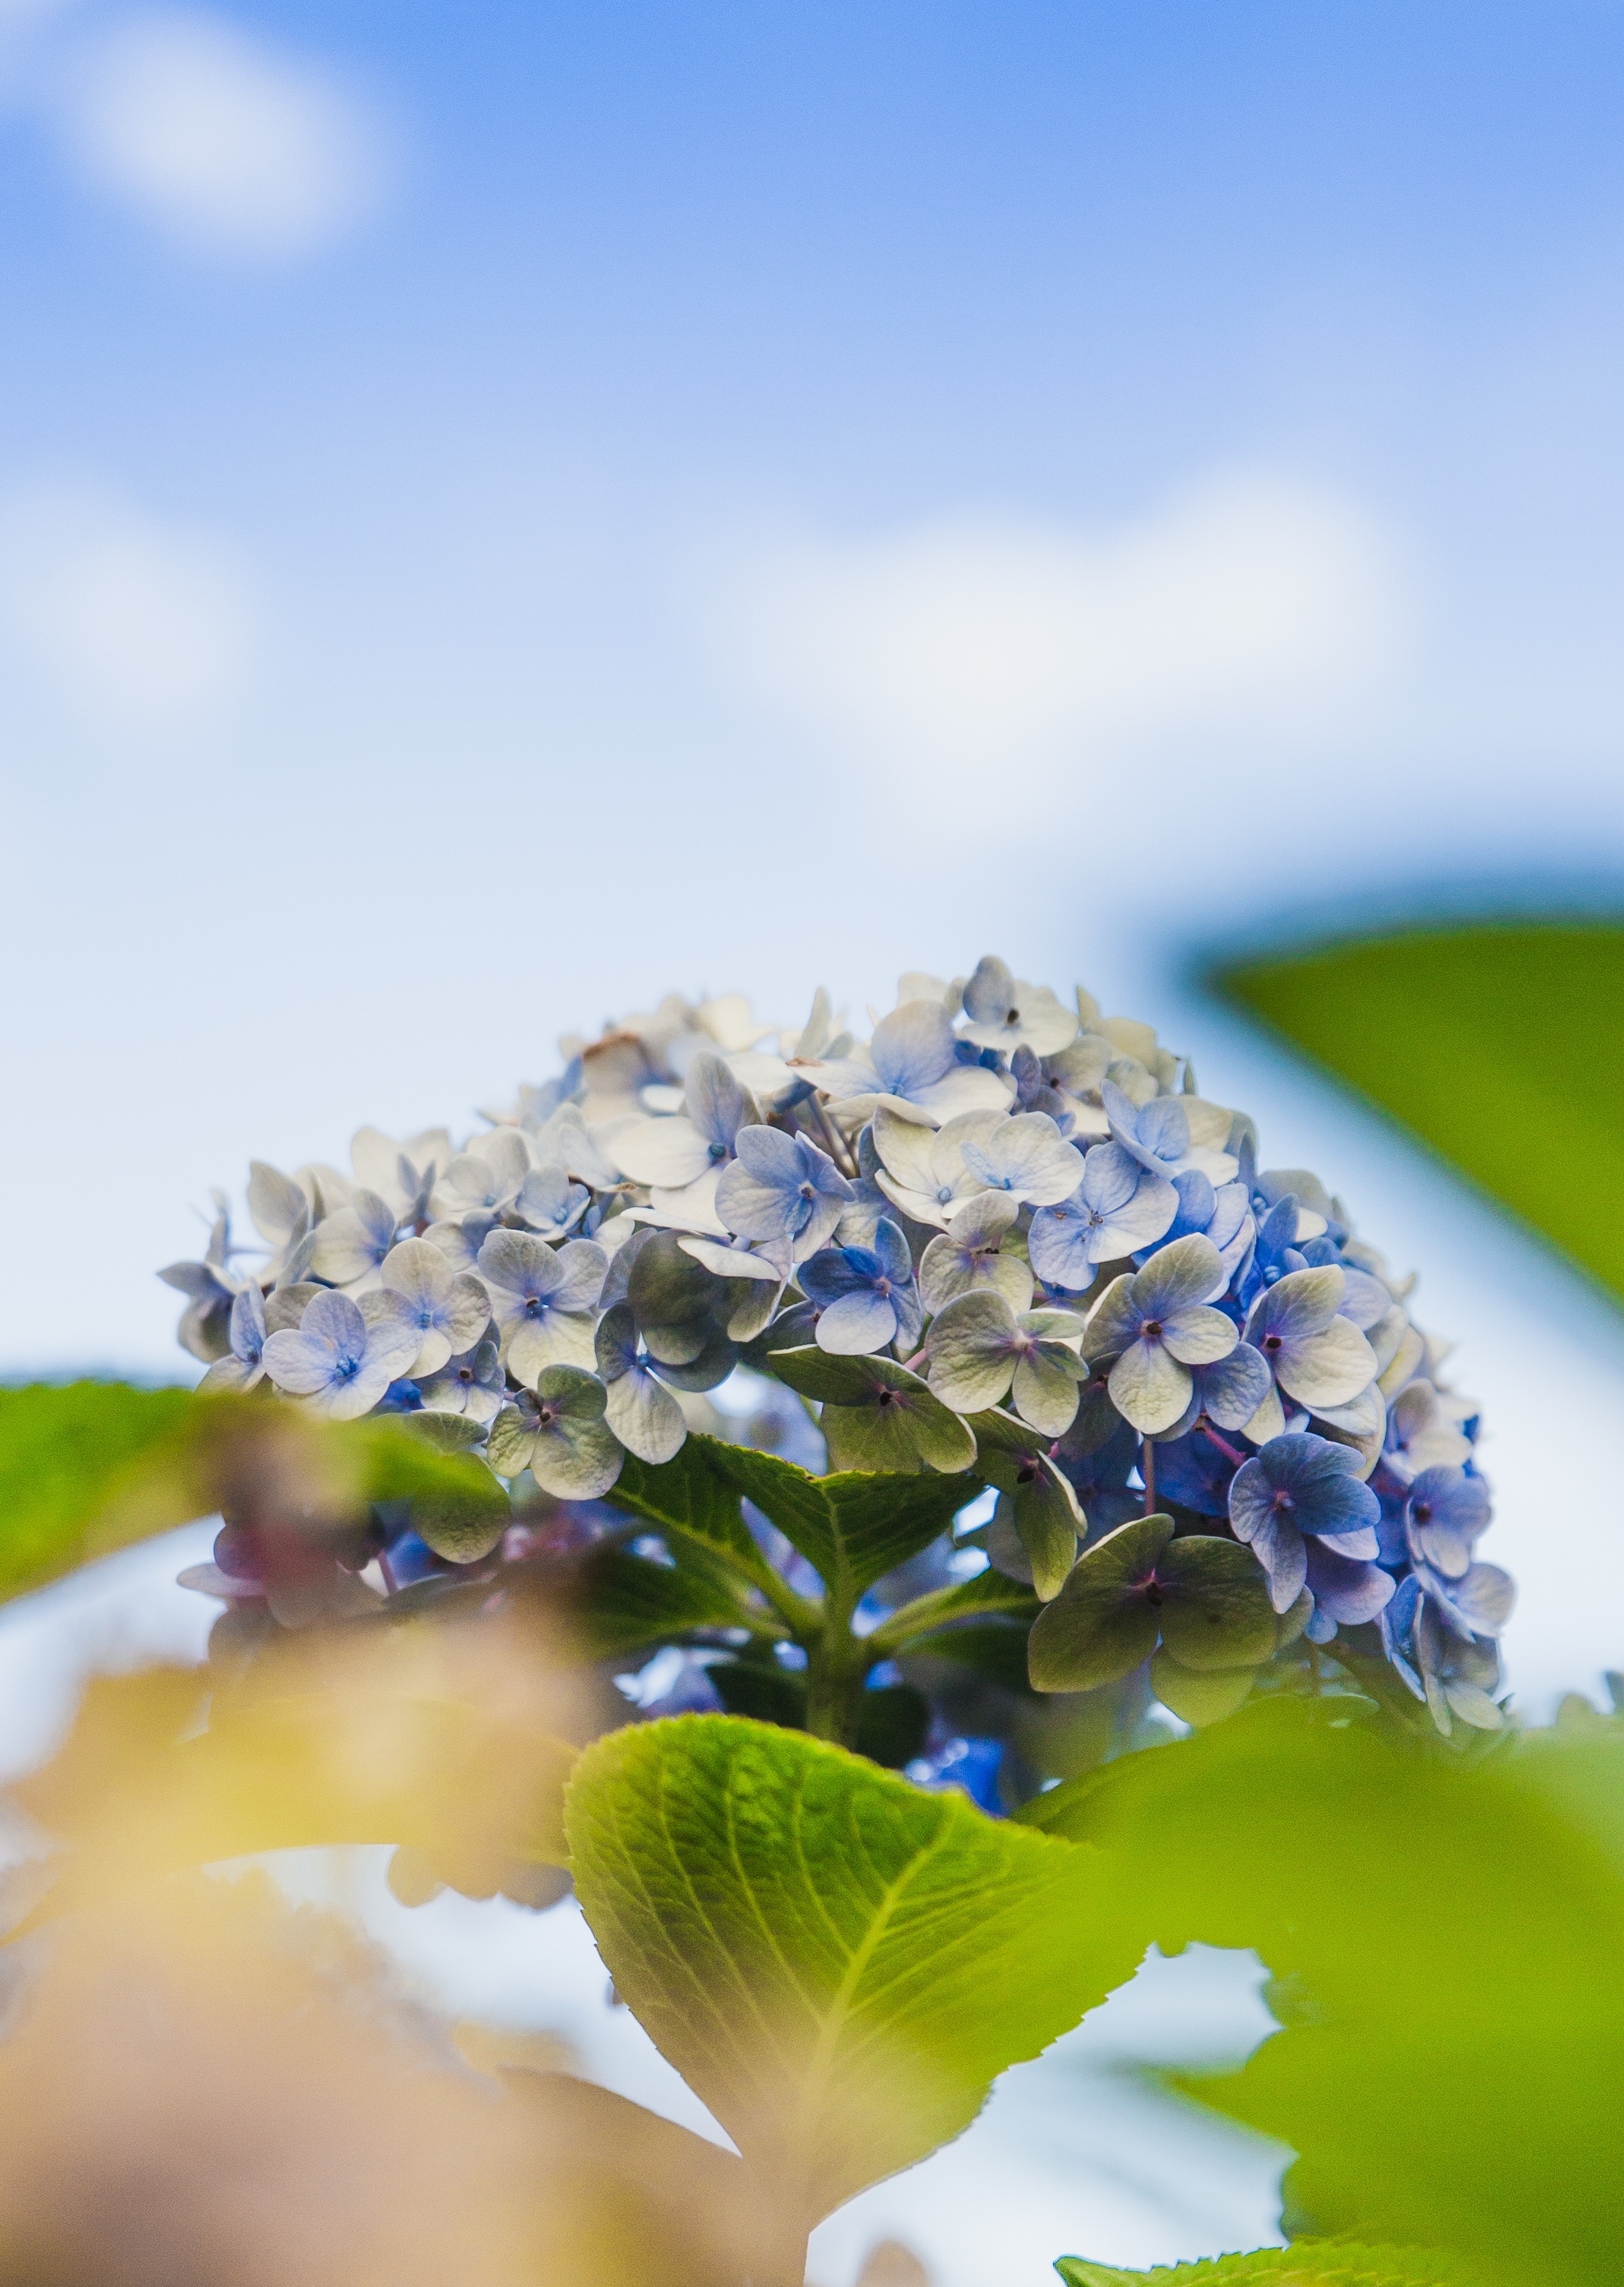
water, nature, blossom, plant, photography, sunlight, leaf, flower, petal, green, reflection, botany, blue, flora, hydrangea, wildflower, close up, macro photography, flowering plant, hydrangeaceae, land plant